Adalbert Baumann

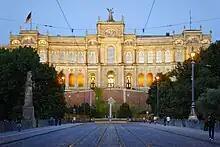
The Maximilianeum, seat of the Bavarian National Parliament, of which Baumann was a member

Baumann founded the Democratic Socialist Citizen's Party of Munich in mid-November 1918, also joining the South Munich branch of the Independent Social Democratic Party of Germany, where he was reportedly frequently involved in clashes with fellow members, leaving the latter by 1920. Baumann was also a member of the (the predecessor of the Landtag of Bavaria after the House of Wittelsbach was deposed in the German Revolution of 1918–1919) from 8 November 1918 to 4 January 1919.